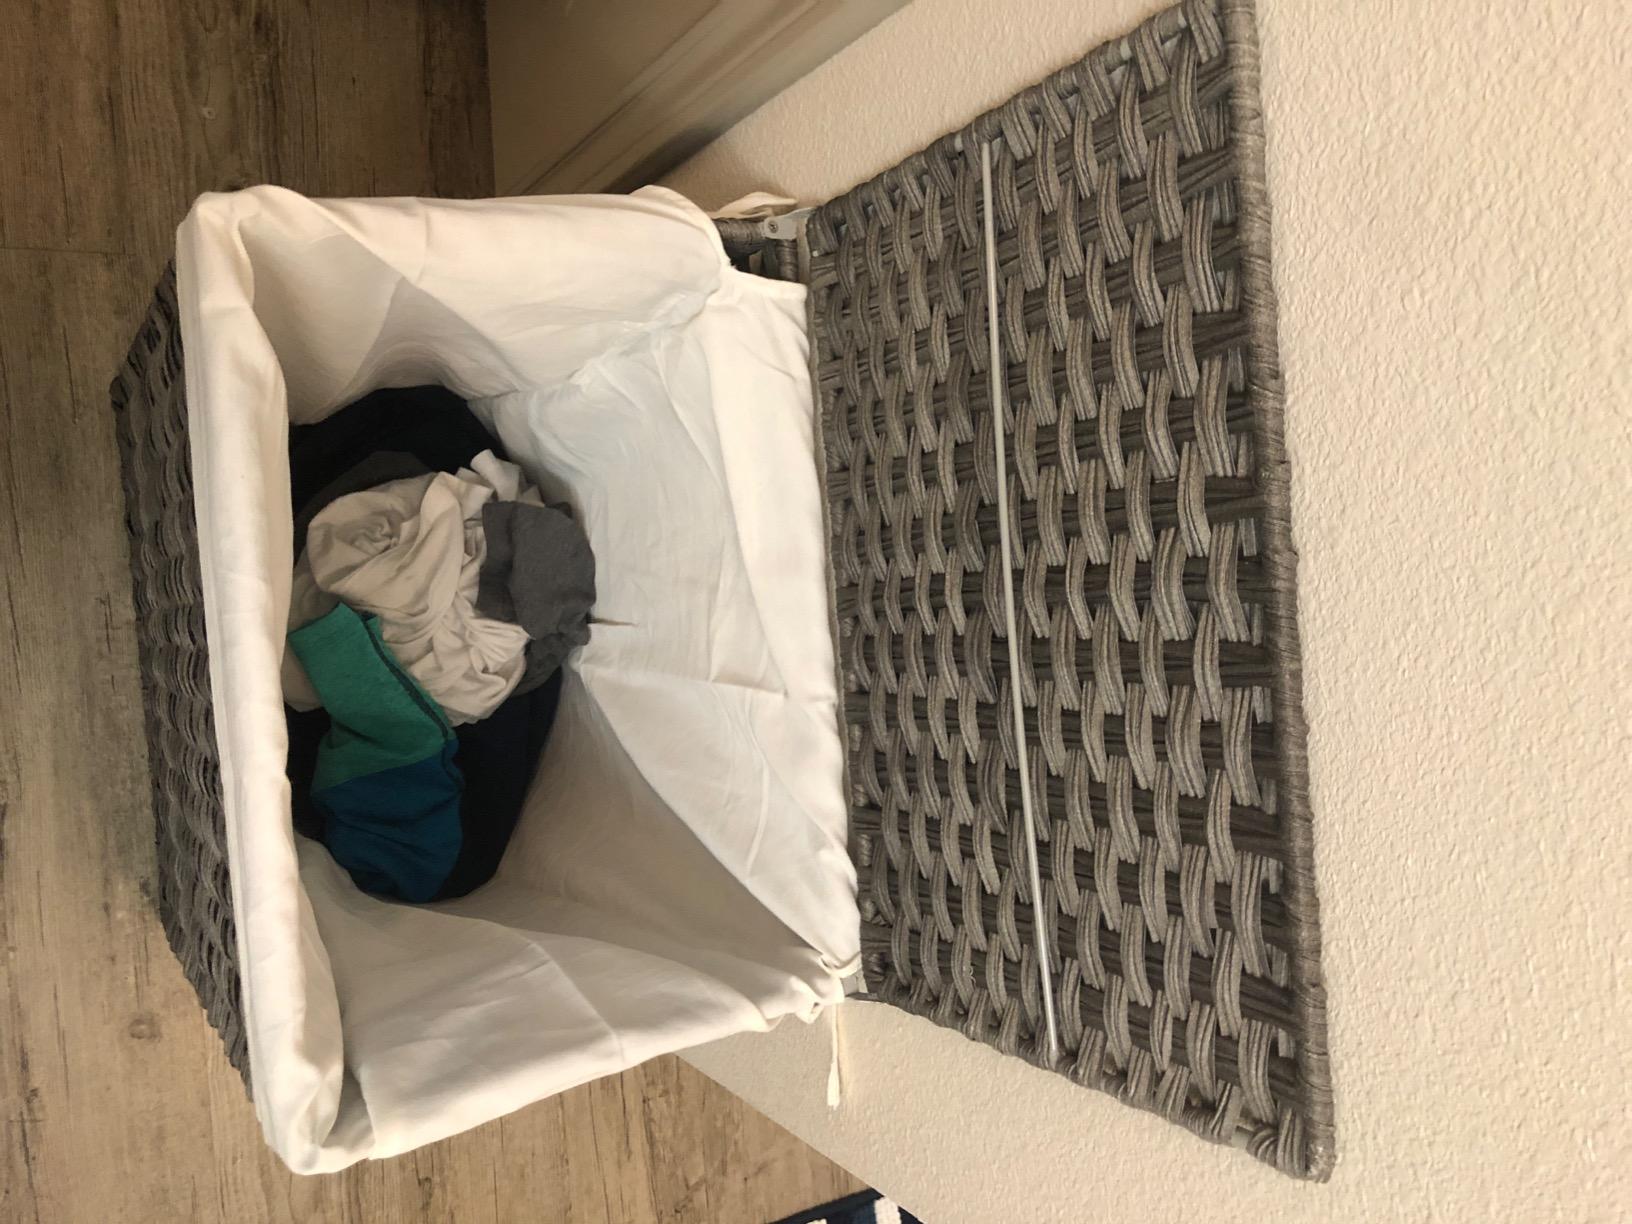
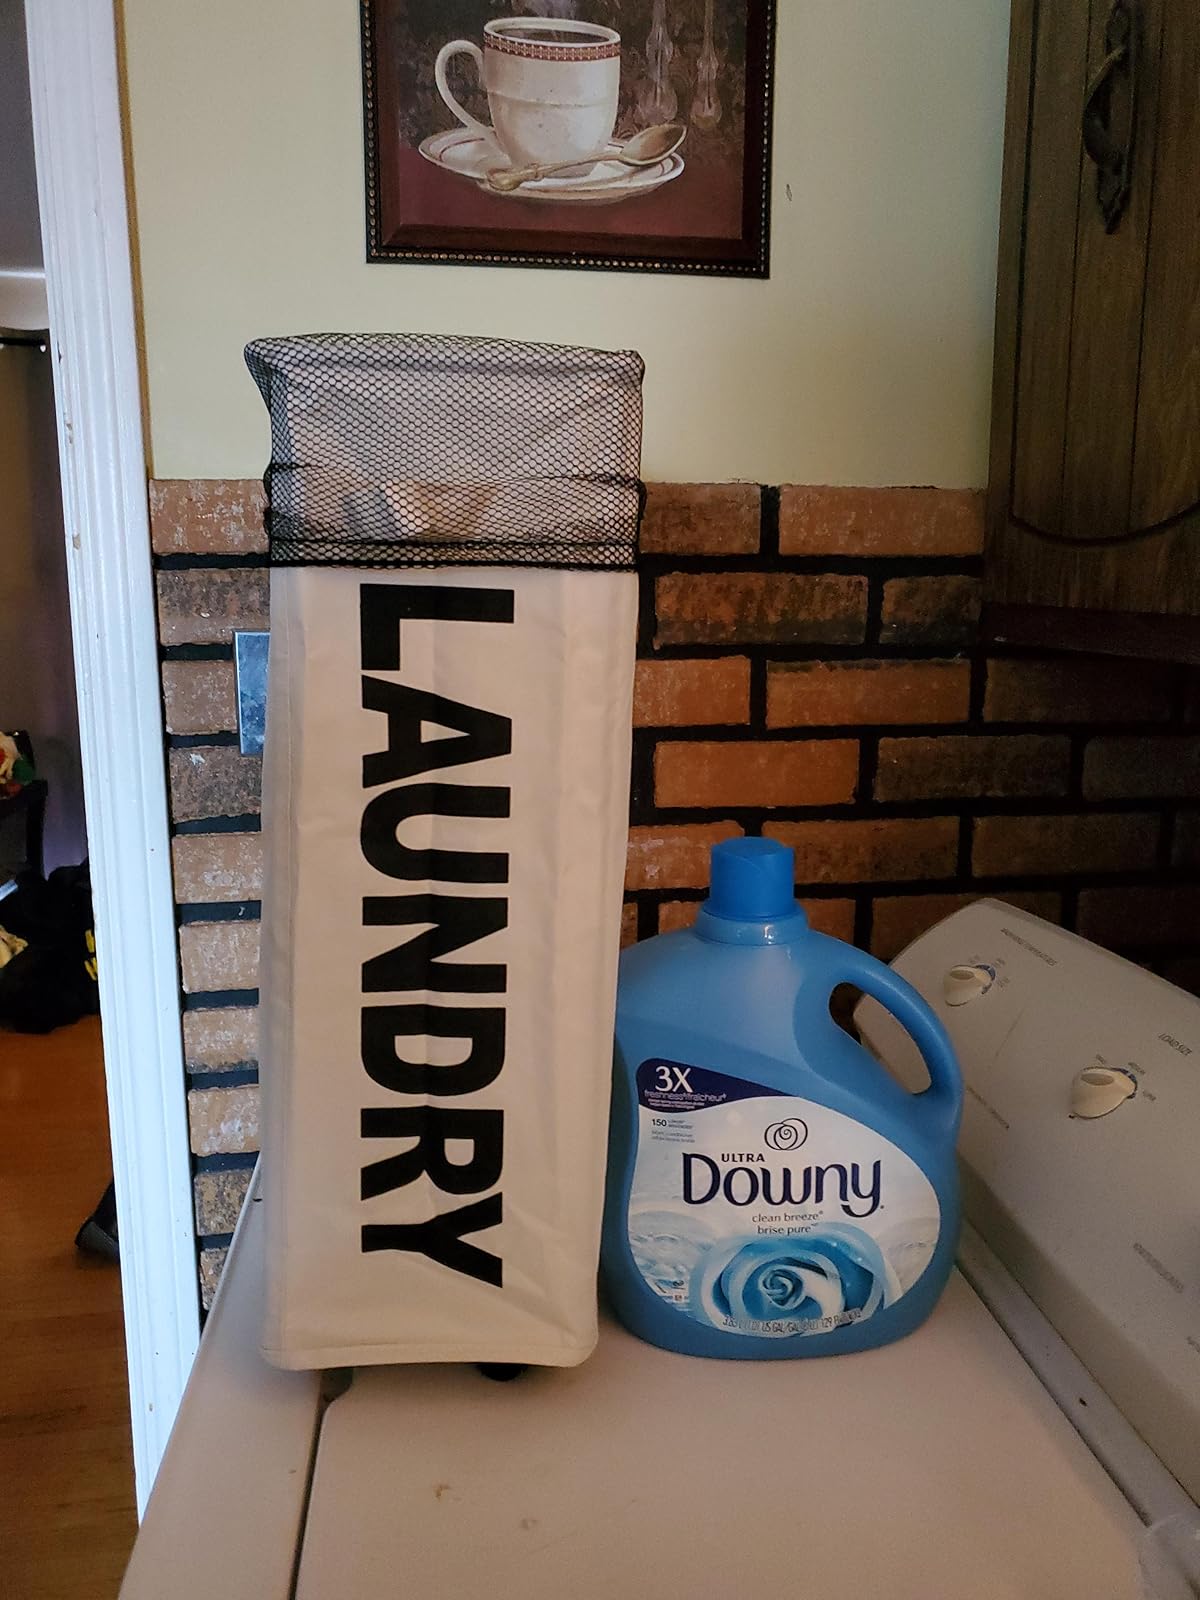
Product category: items_hamper
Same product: no